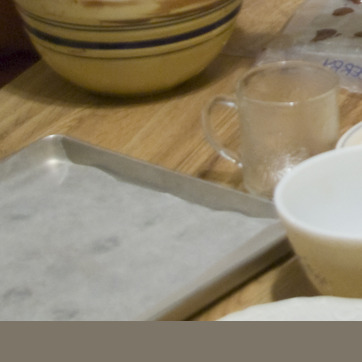
Material: metal